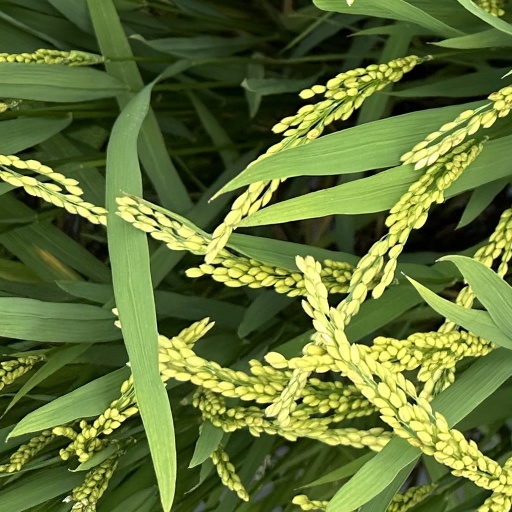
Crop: rice